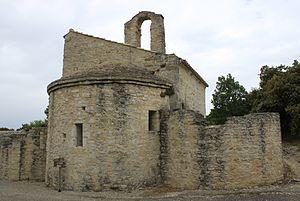
Ruines du prieuré clunisien de Montbrison-sur-Lez (26, France)
Cet article recense les monuments historiques de la Drôme, en France.